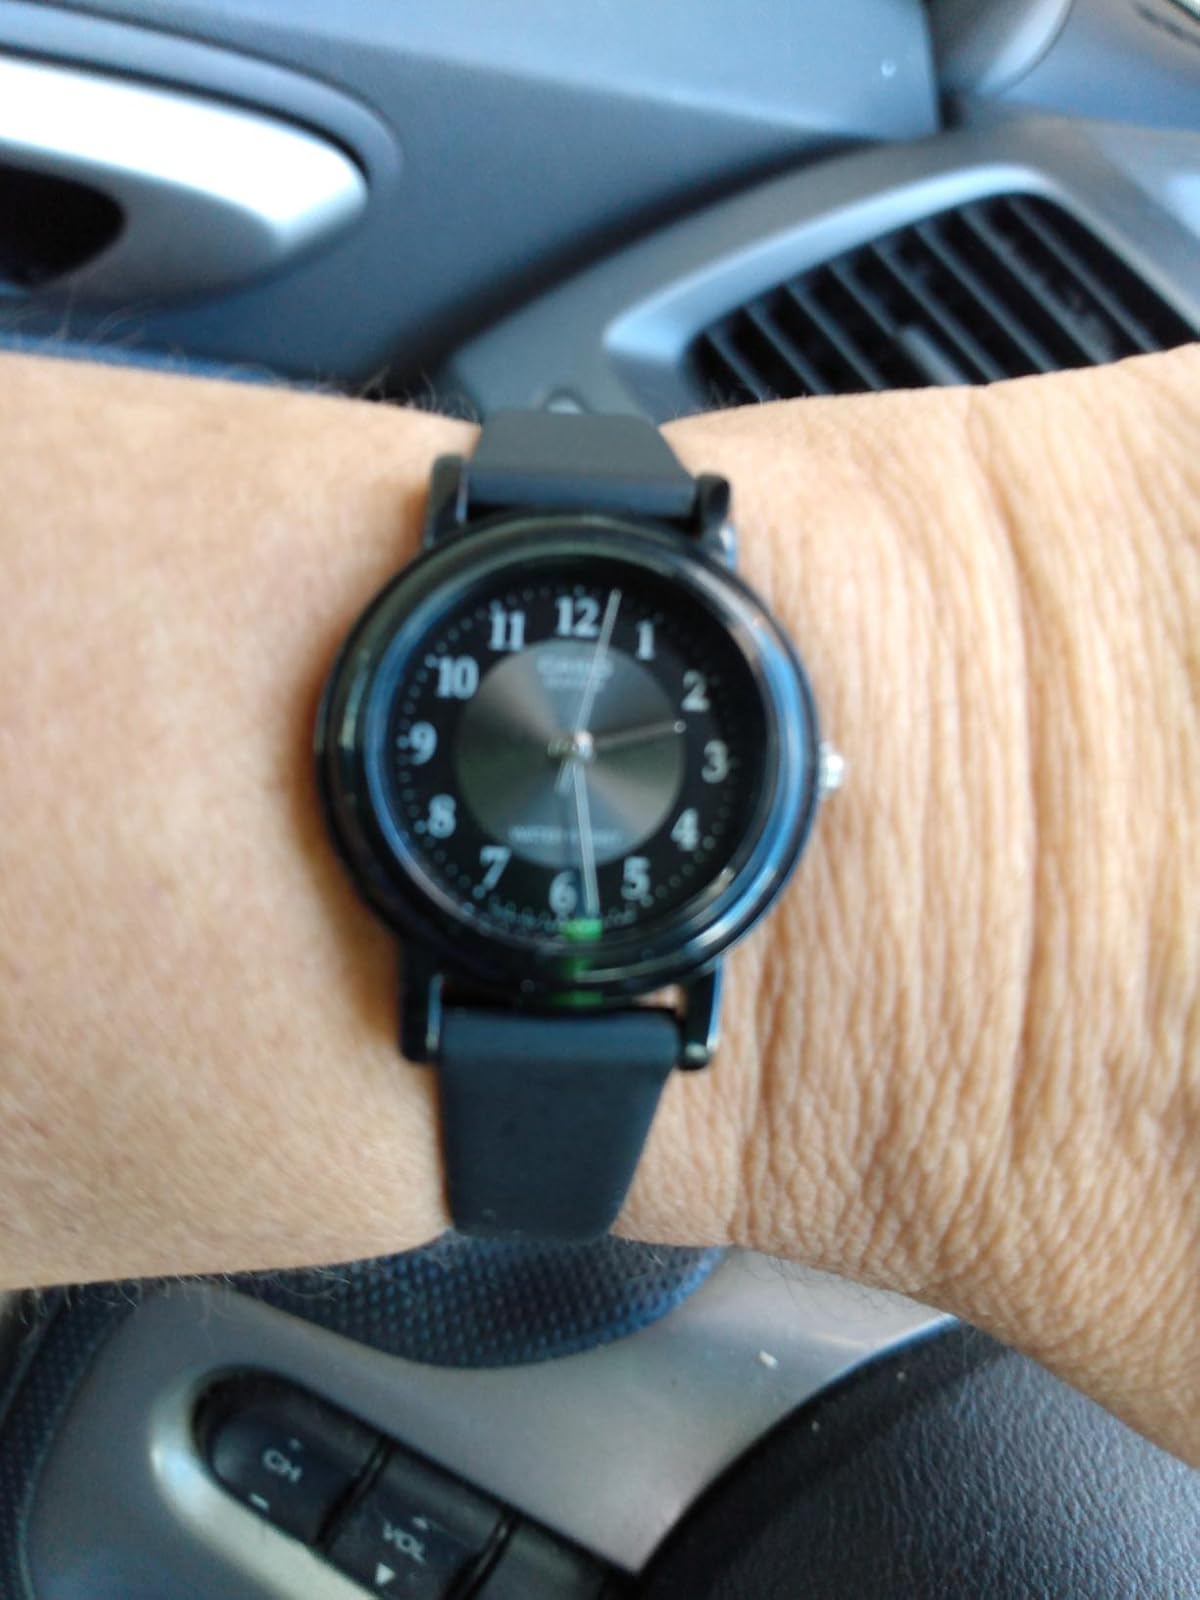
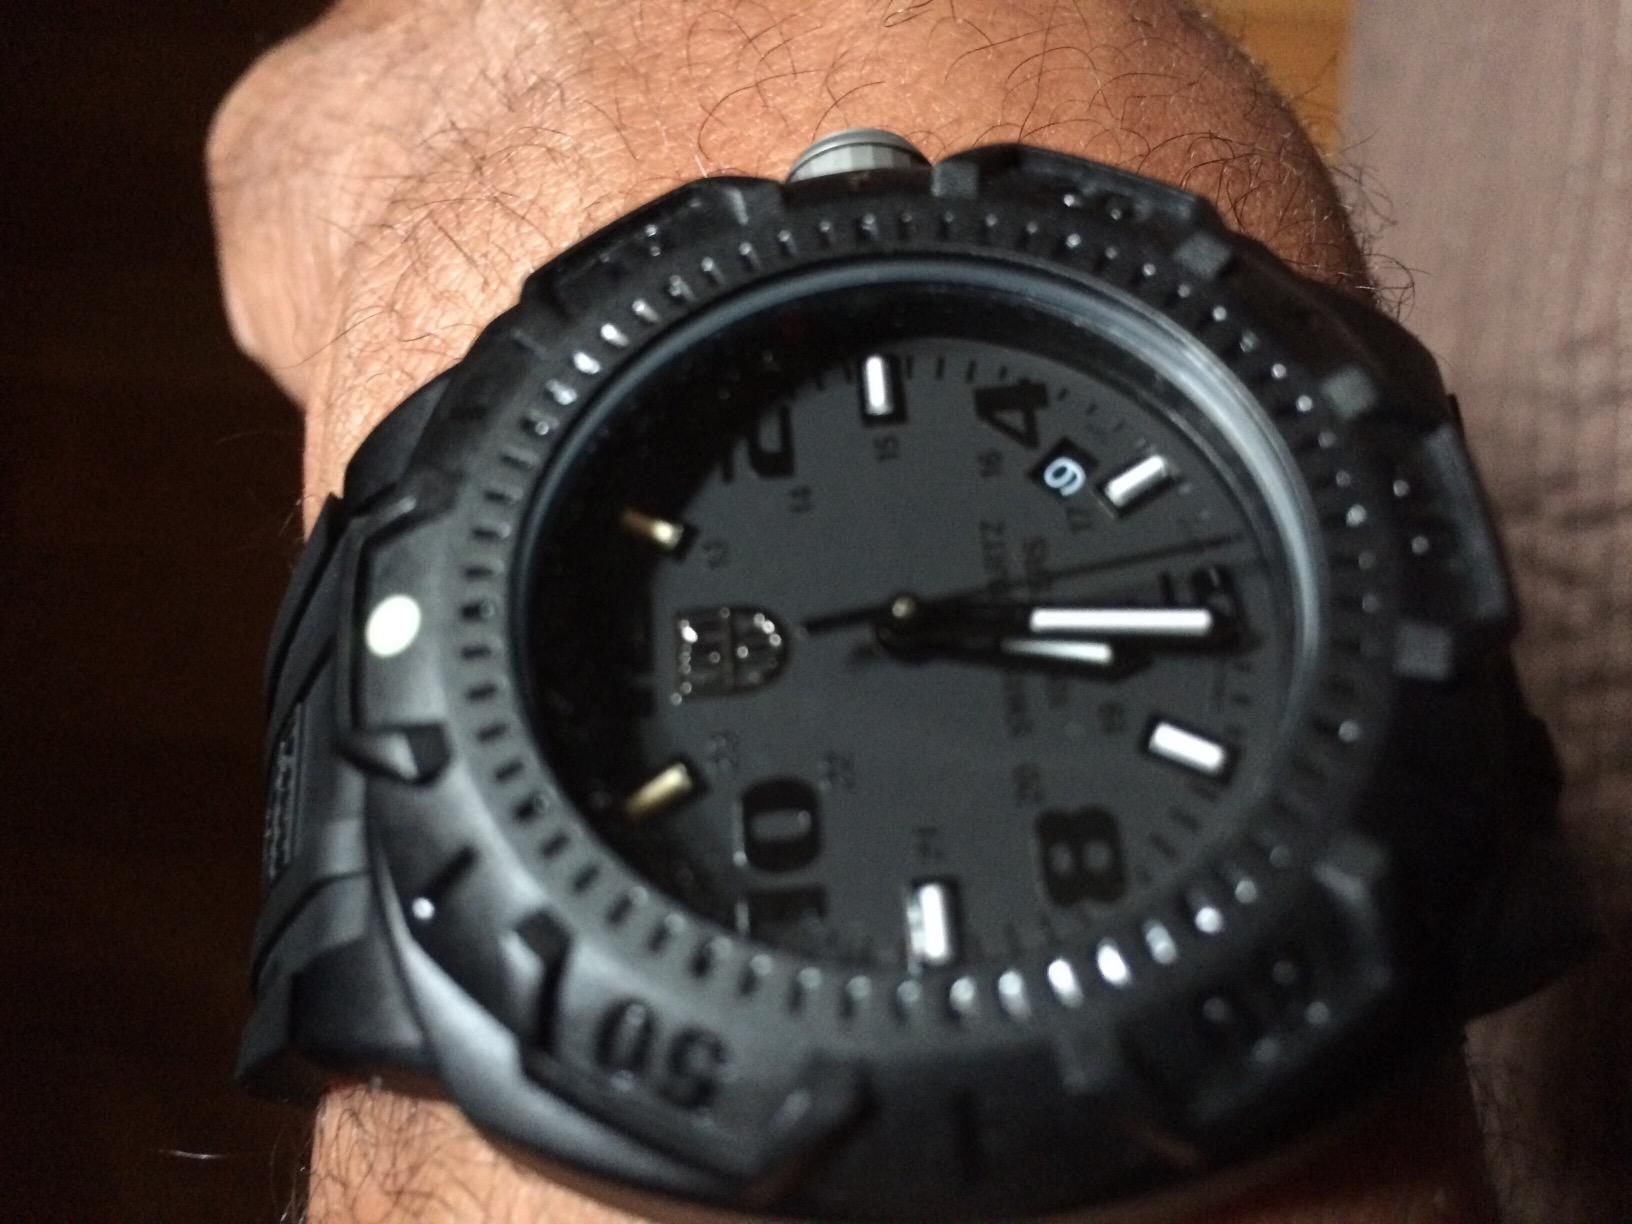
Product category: accessories_watch
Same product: no